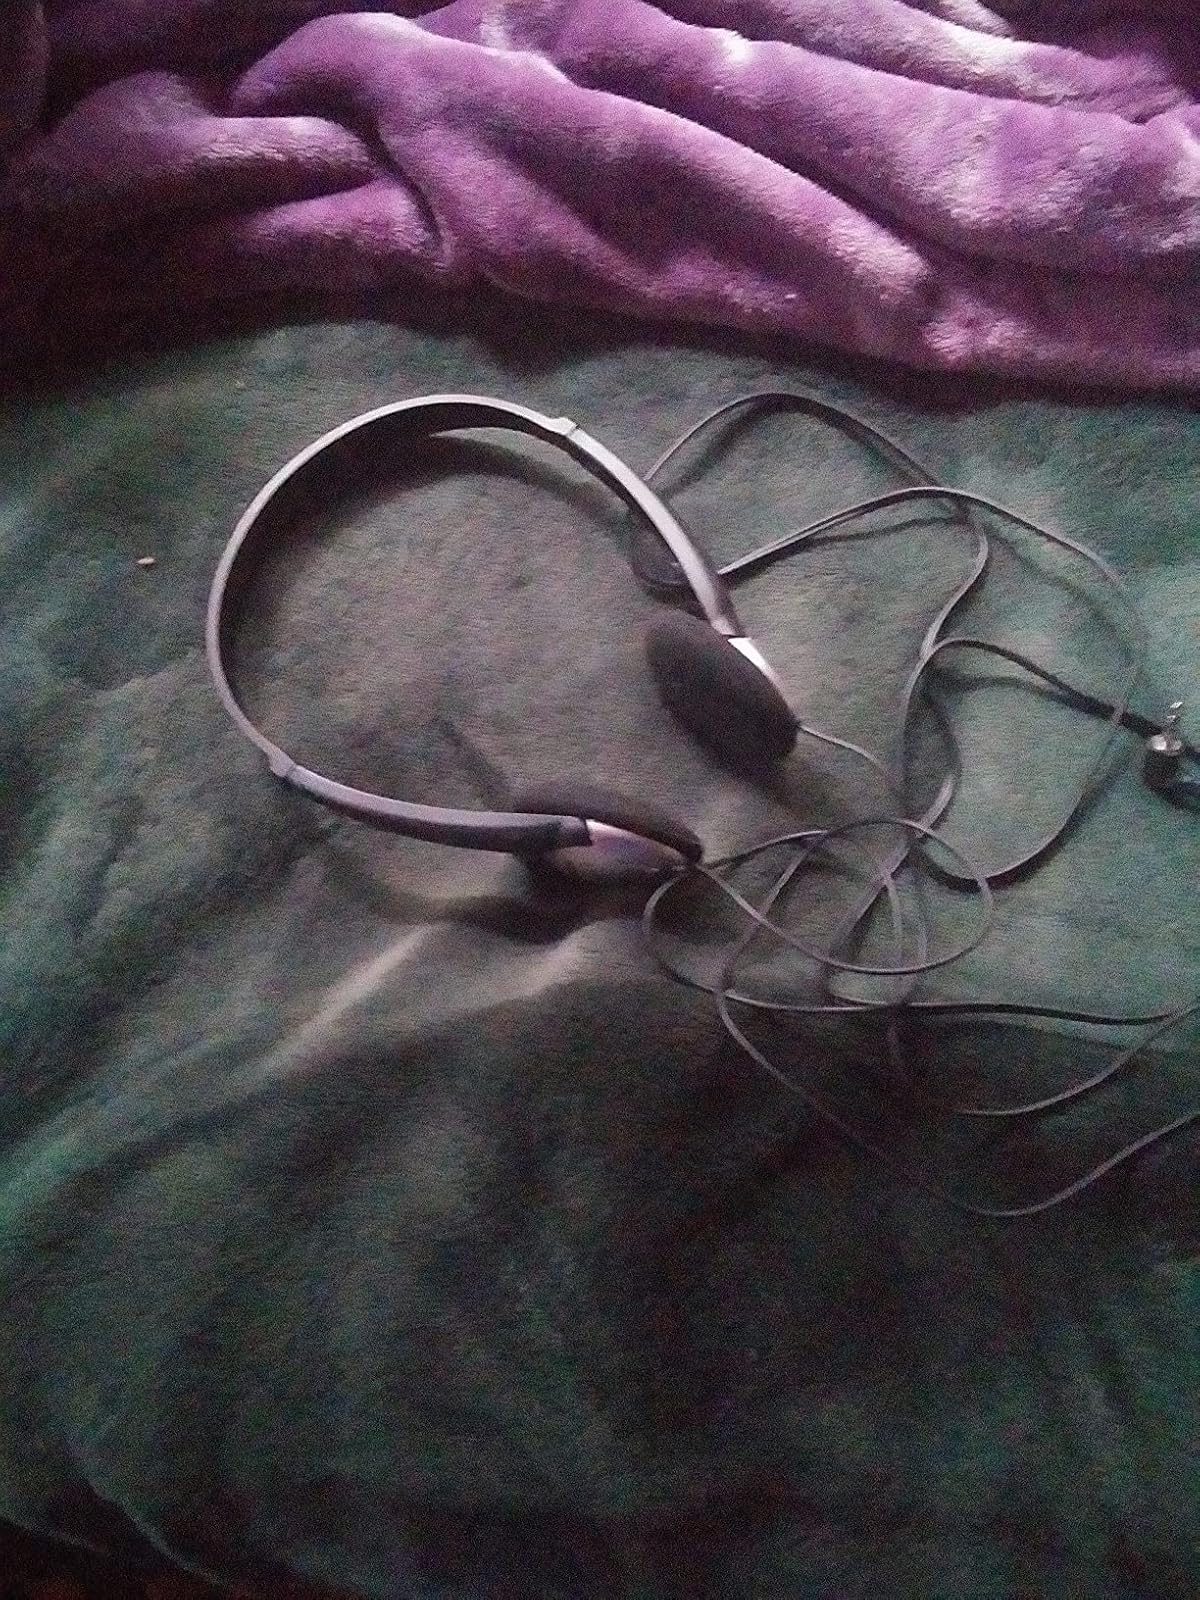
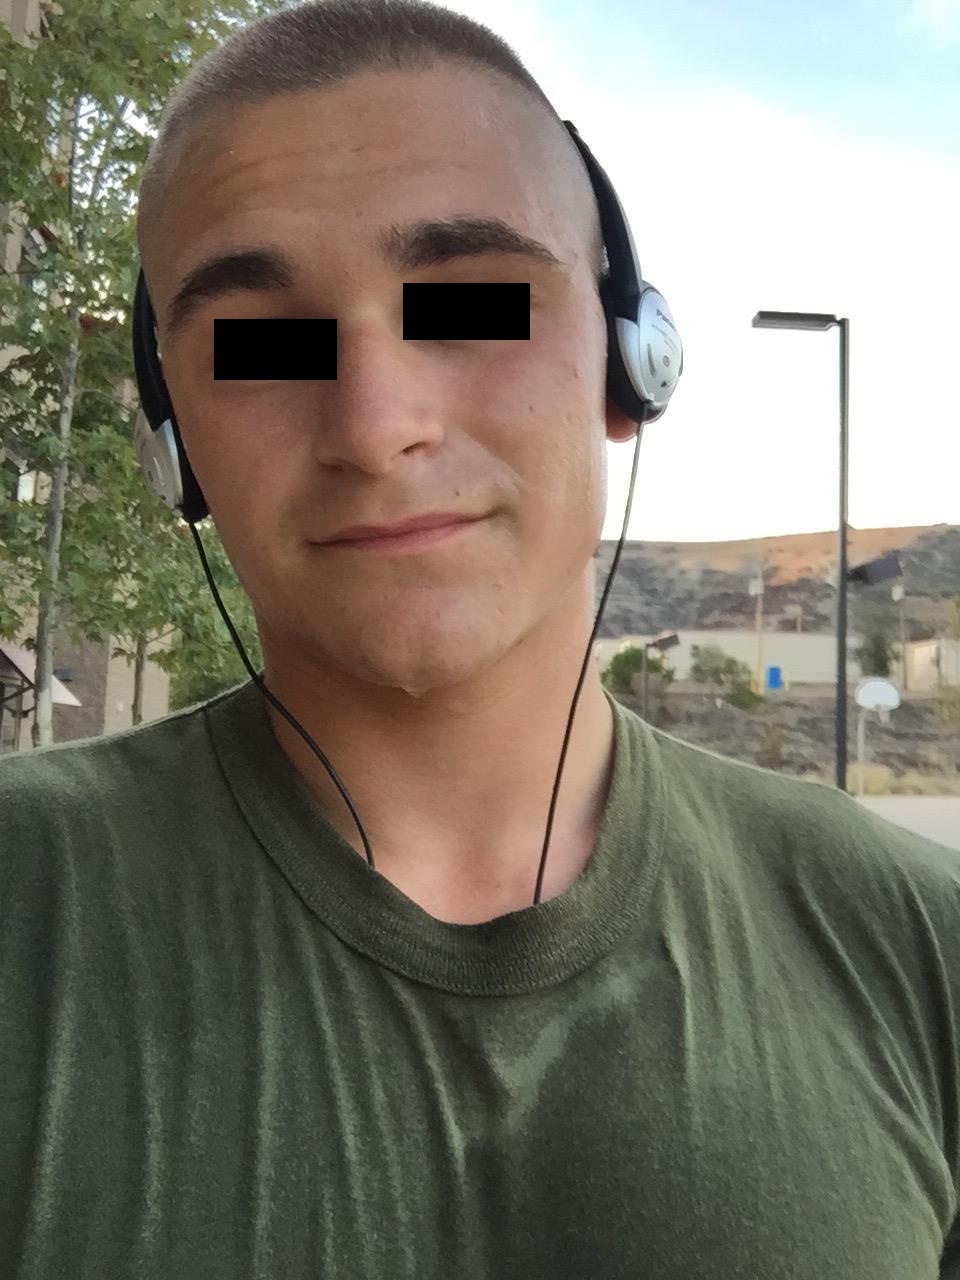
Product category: headphones
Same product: yes